California interior chaparral and woodlands

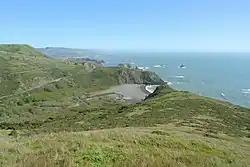
California coastal prairie in Sonoma County

About one third of the original habitat remains, especially at higher elevations. Adapted to periodic fires, many species and communities in the ecoregion are highly fire resilient, and there are many species which regenerate by fires. The trees of Closed-cone pine forest burned in every 25–50 years, and a few species including the knobcone pine ("Pinus attenuata") are adapted to open the cones and release seeds for new growth following the heat of forest fires. However, as fire regulation and suppression becomes more effective these communities cannot renew themselves.